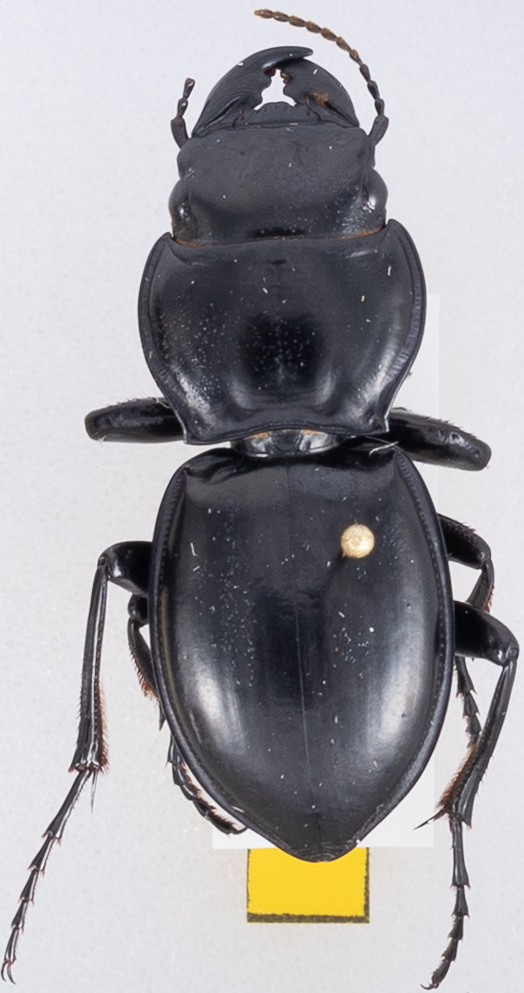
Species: Pasimachus californicus
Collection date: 2019-10-16
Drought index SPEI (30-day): -0.524
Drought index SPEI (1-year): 1.28
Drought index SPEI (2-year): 0.8